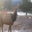
Label: deer